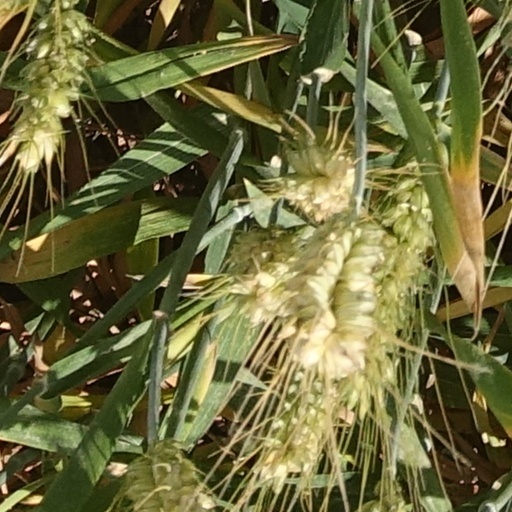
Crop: wheat